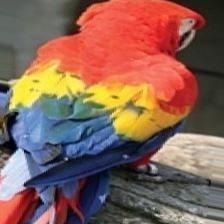
Species: SCARLET MACAW
Scientific name: ARA MACAO
ImageNet parent category: macaw